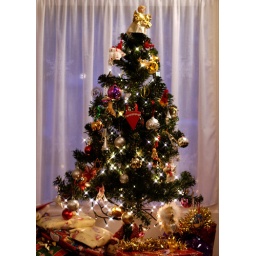
Our Christmas tree 2008 in front of the window (hence the blue light in the background).